Spanish sparrow

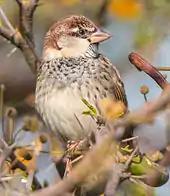
A male of the eastern subspecies ("P. h. transcaspicus") in Israel

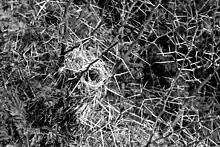
A nest in an acacia hedge in Es Sénia, Algeria

The eastern subspecies "transcaspicus" breeds from Anatolia and Cyprus through the Middle East and Central Asia to far western China. In the Middle East, it breeds through Syria and Lebanon to about as far south as Jerusalem. It breeds in eastern Turkey, but is a very rare breeder in Iraq and Kuwait. It breeds sporadically in Azerbaijan and Dagestan, north to the Terek River Valley. In Iran, it breeds in most of the country except the Persian Gulf region, also breeding in central and northern Afghanistan. In Central Asia, it breeds from the regions of the Turkmenistan-Iran and Tajikistan-Afghanistan borders north to parts of the Syr Darya basin in Kazakhstan, and westwards to Lake Alakol, the Karatal River, and a corner of China. Here it has also expanded its range, in the area around Lake Alakol in Kazakhstan, where agriculture was not developed until the 1950s. It winters in the plains of the Indian subcontinent and the Persian Gulf.